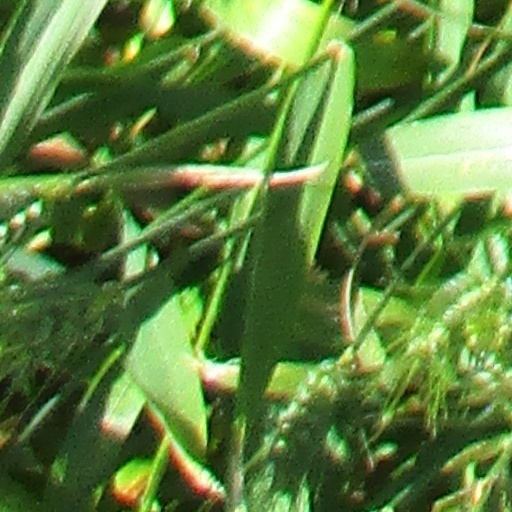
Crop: wheat